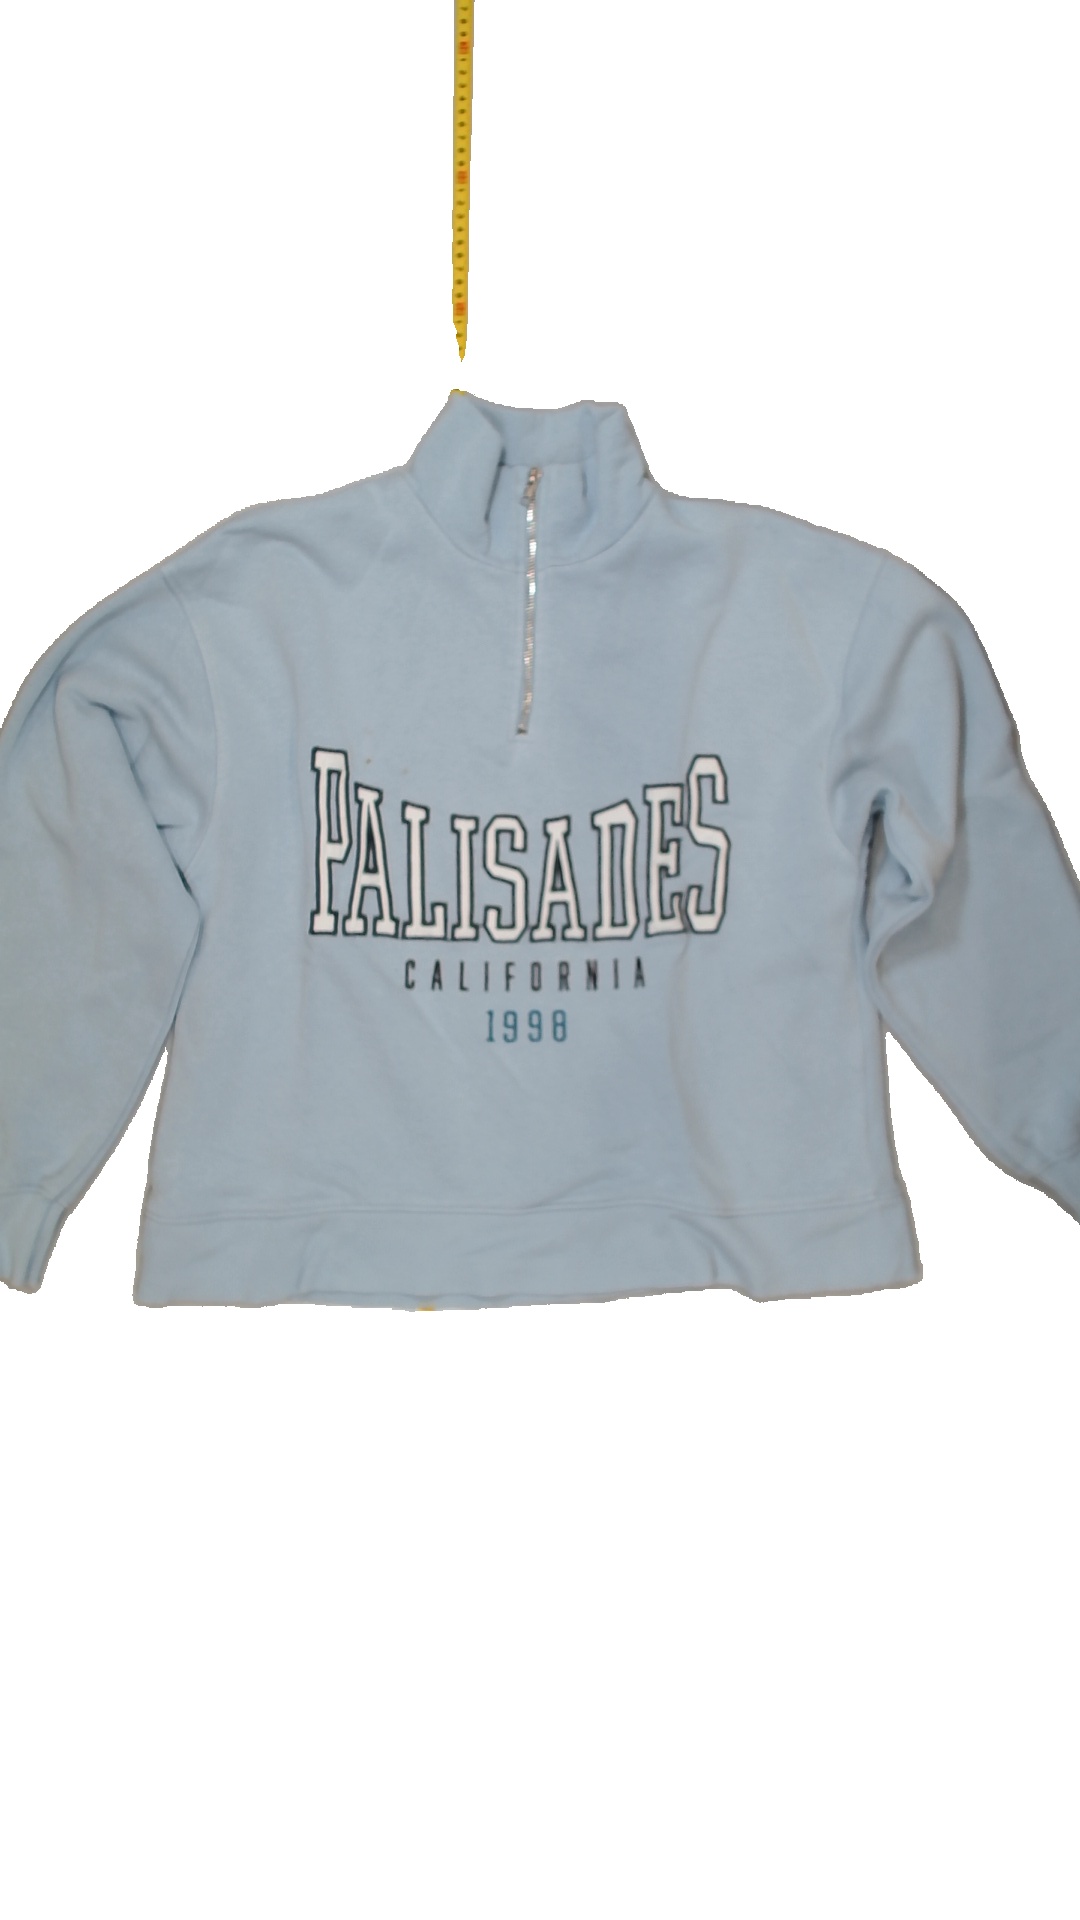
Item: Sweater (Ladies)
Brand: Gina Tricot
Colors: Blue
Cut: Collar
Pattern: Logo print
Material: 75% Cotton 25% Poly
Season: All
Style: No trend
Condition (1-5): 3
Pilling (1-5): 4
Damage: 0
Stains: Yes
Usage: Export
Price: <50